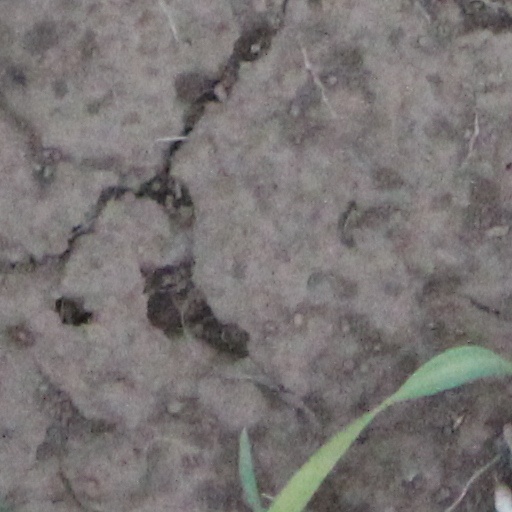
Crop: wheat